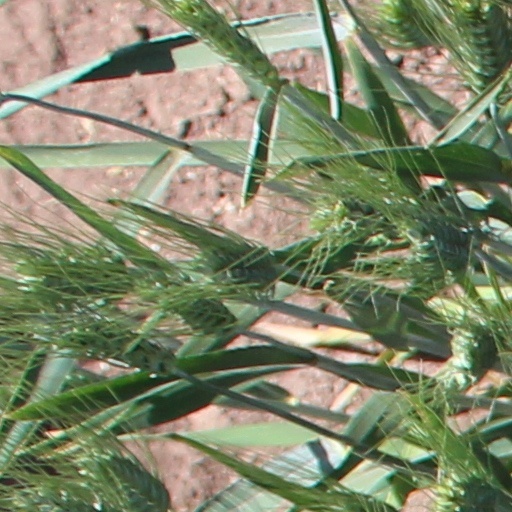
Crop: wheat